St. Joseph's Syro-Malabar Church, Meenkunnam

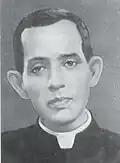
Founder, Mar Varghese Payyappilly Palakkappilly

Meenkunnam village has a large population of Syrian Catholics. These Nasrani Christians, who were previously under Marth Mariam Syro-Malabar Catholic Forane Church, Arakuzha, have more than 1500 years of recorded history.